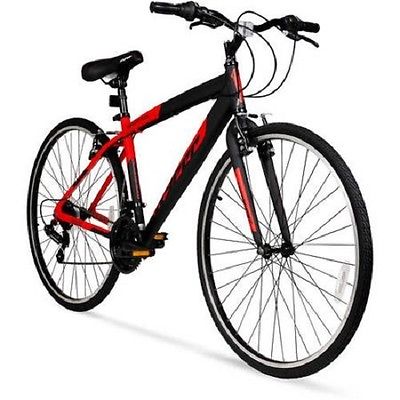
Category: bicycle